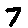
Label: 7